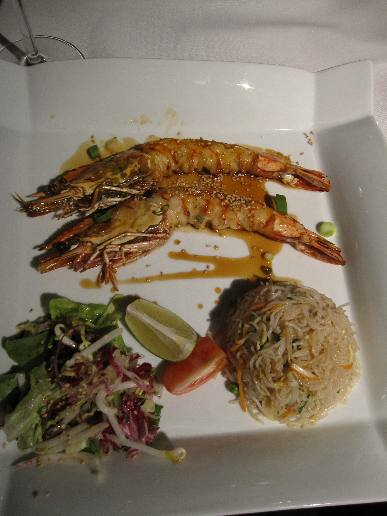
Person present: No